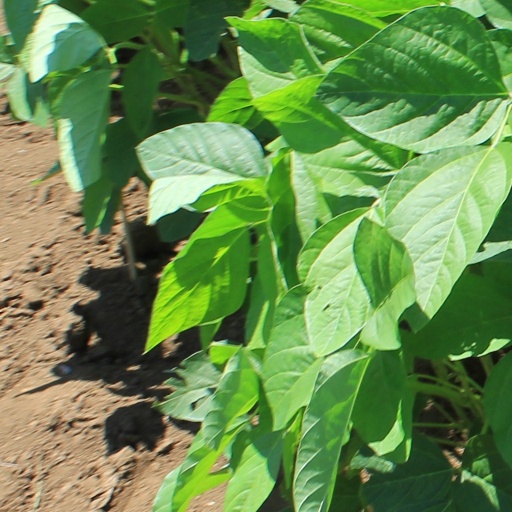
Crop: soybean